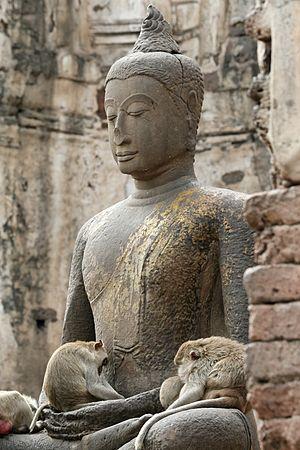
Phra Prang Sam Yod, Lopburi, Thaïlande
Le Phra Prang Sam Yod est un temple de Lopburi situé sur une butte à l'est de la voie de chemin de fer près du San Phra Kan.